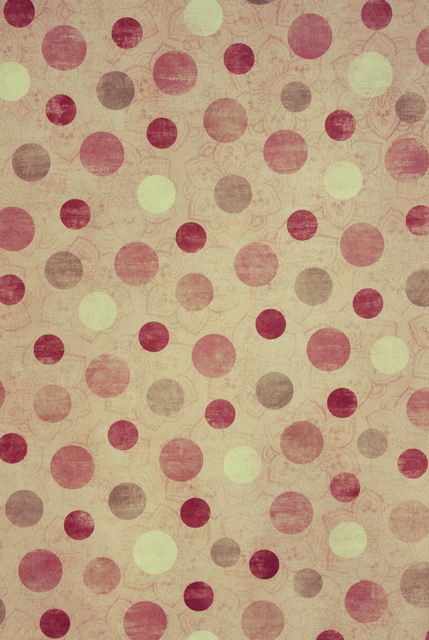
Texture: dotted